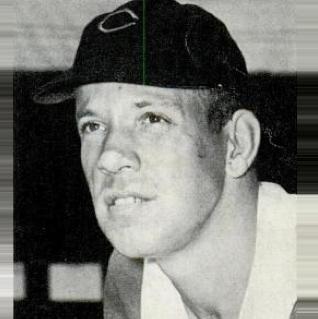
Age: 28